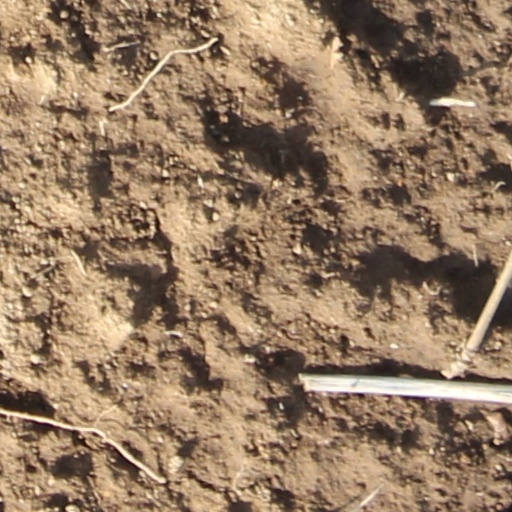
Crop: wheat